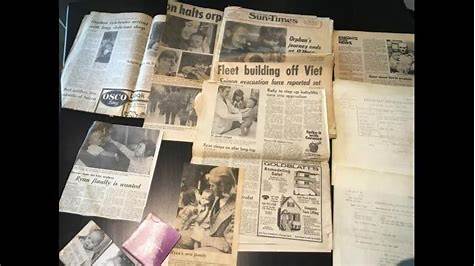
Label: paper